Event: Nepal Earthquake
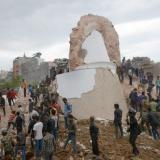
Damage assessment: damage